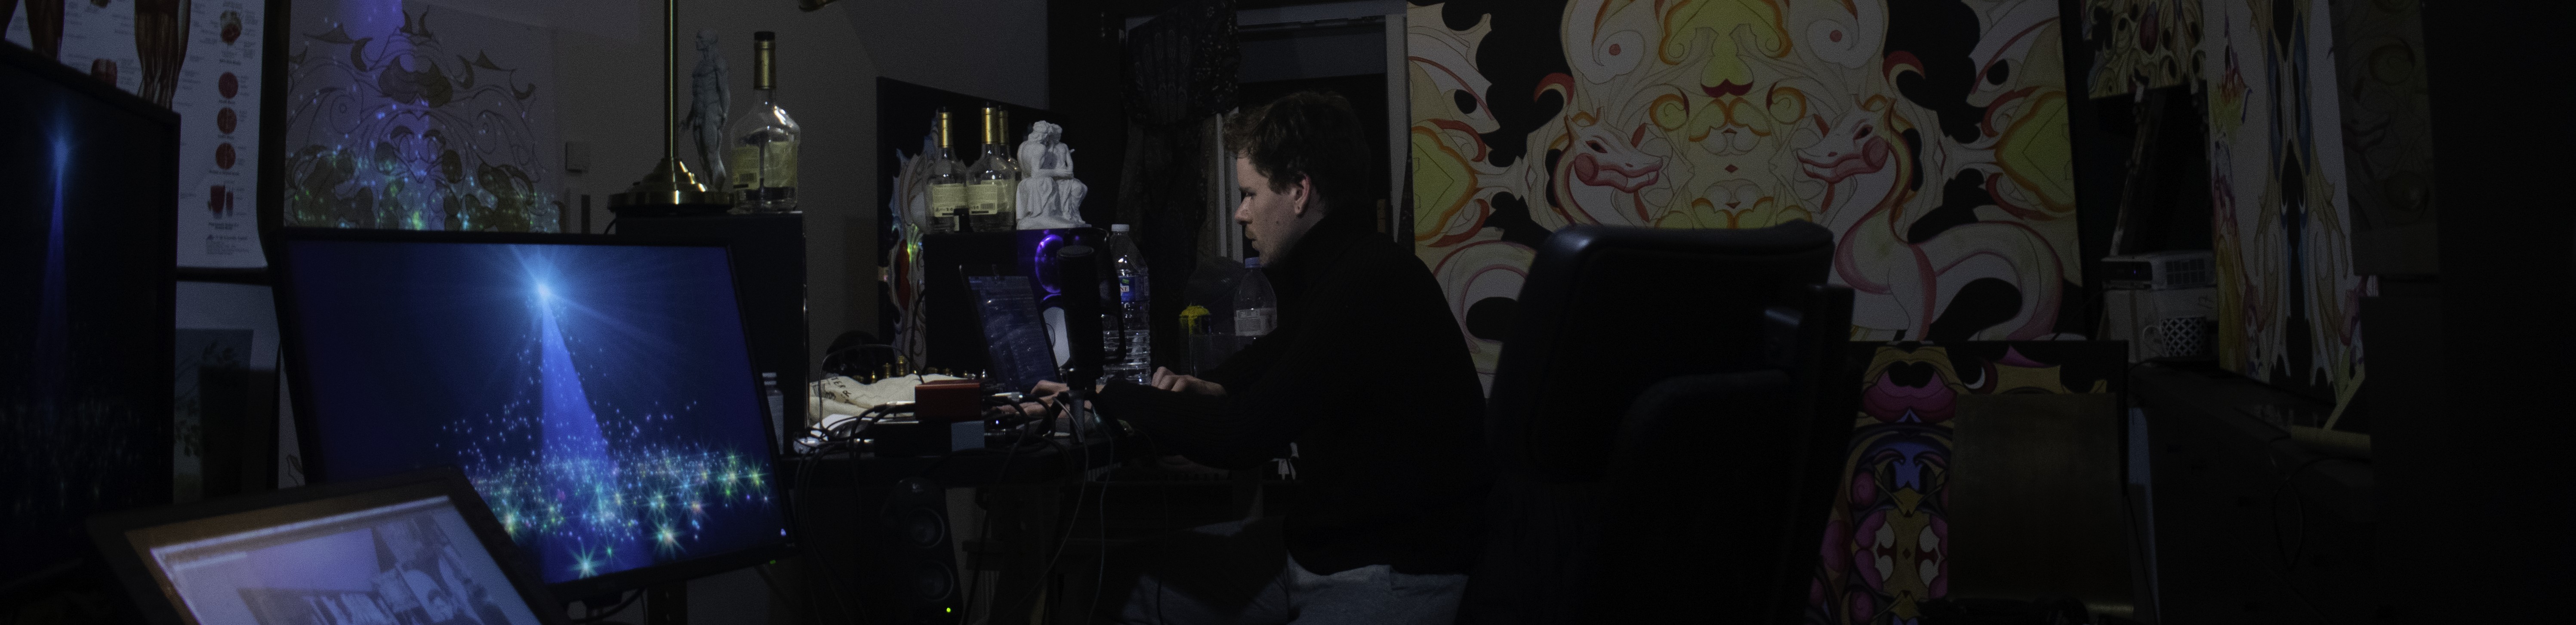
Brecht, Corbeel, illustration, art, work, photography, outside, inside, light, composition, national, nature, color, colour, design, popular, tree, france, belgium, germany, italy, brussels, Brecht Corbeel, decoration, props, concept art, photobashing, reference, blog, people, panda, darkness, snapshot, fun, music, screenshot, midnight, musician, black hair, space, performance, stage